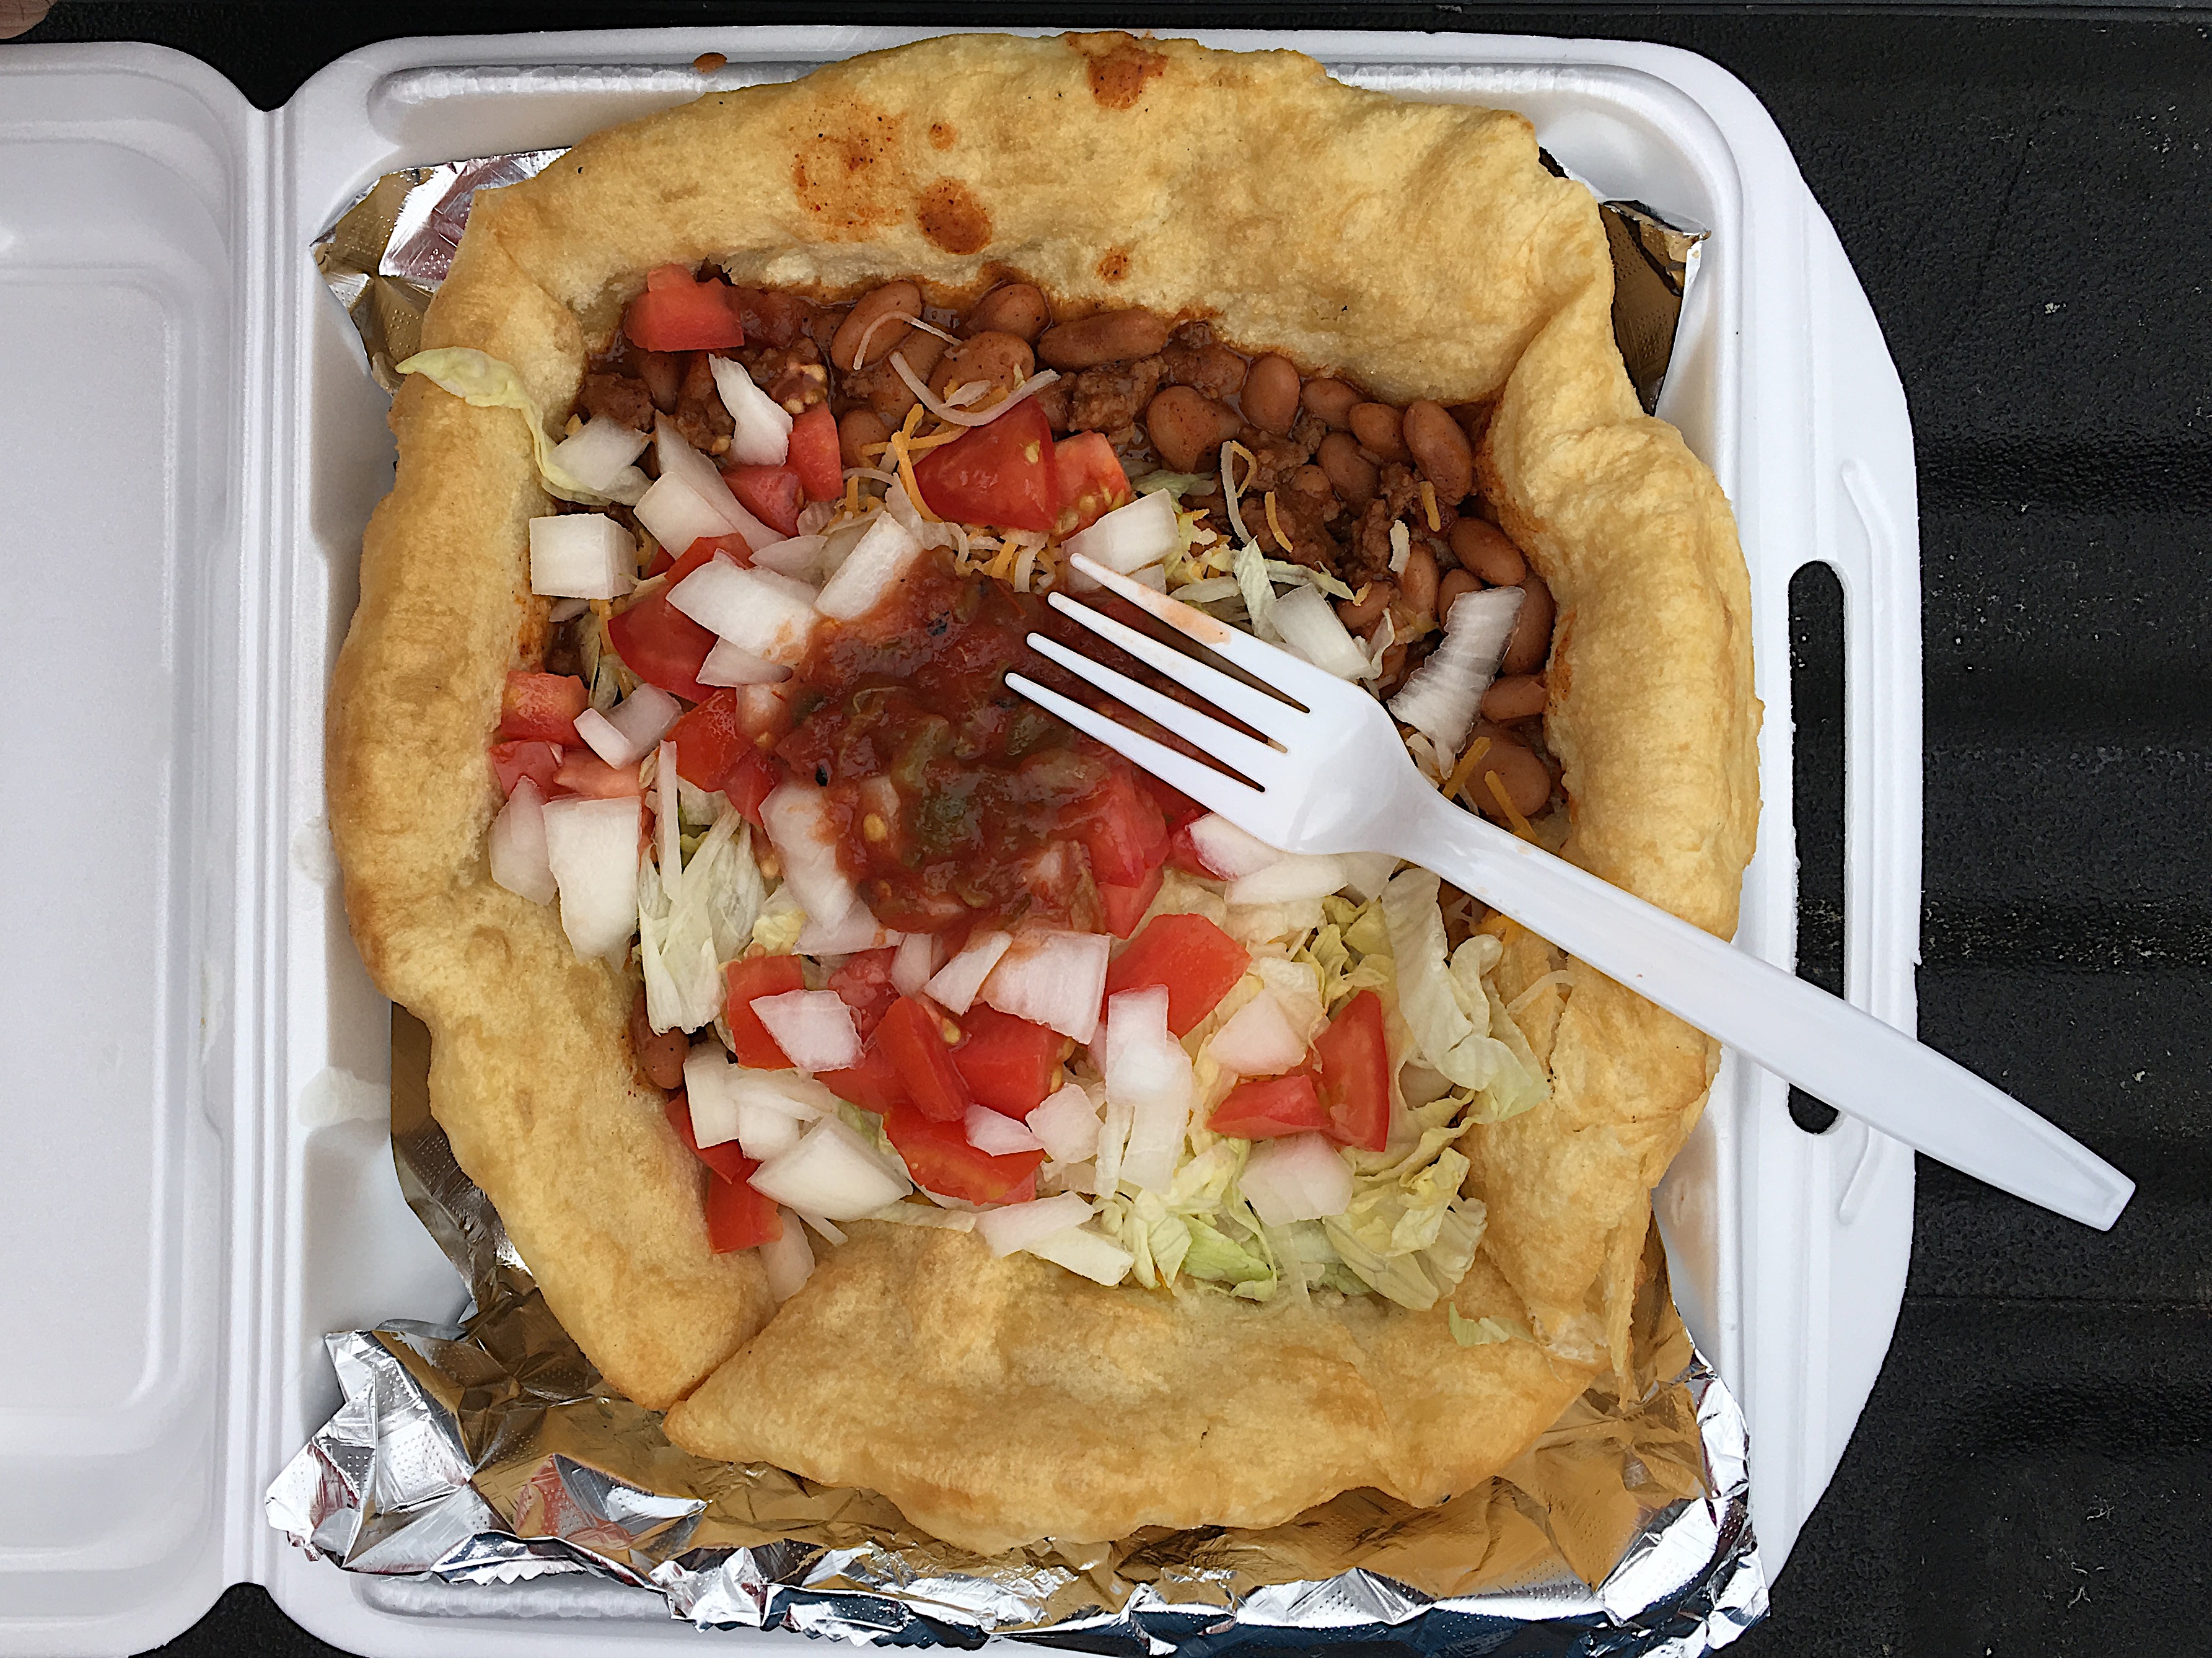
dish, meal, food, produce, breakfast, meat, cuisine